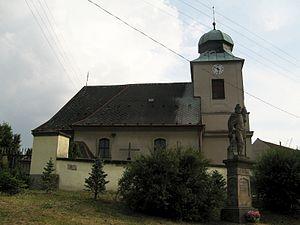
Svatý Jiří est une commune du district d'Ústí nad Orlicí, dans la région de Pardubice, en Tchéquie. Sa population s'élevait à 293 habitants en 2017.